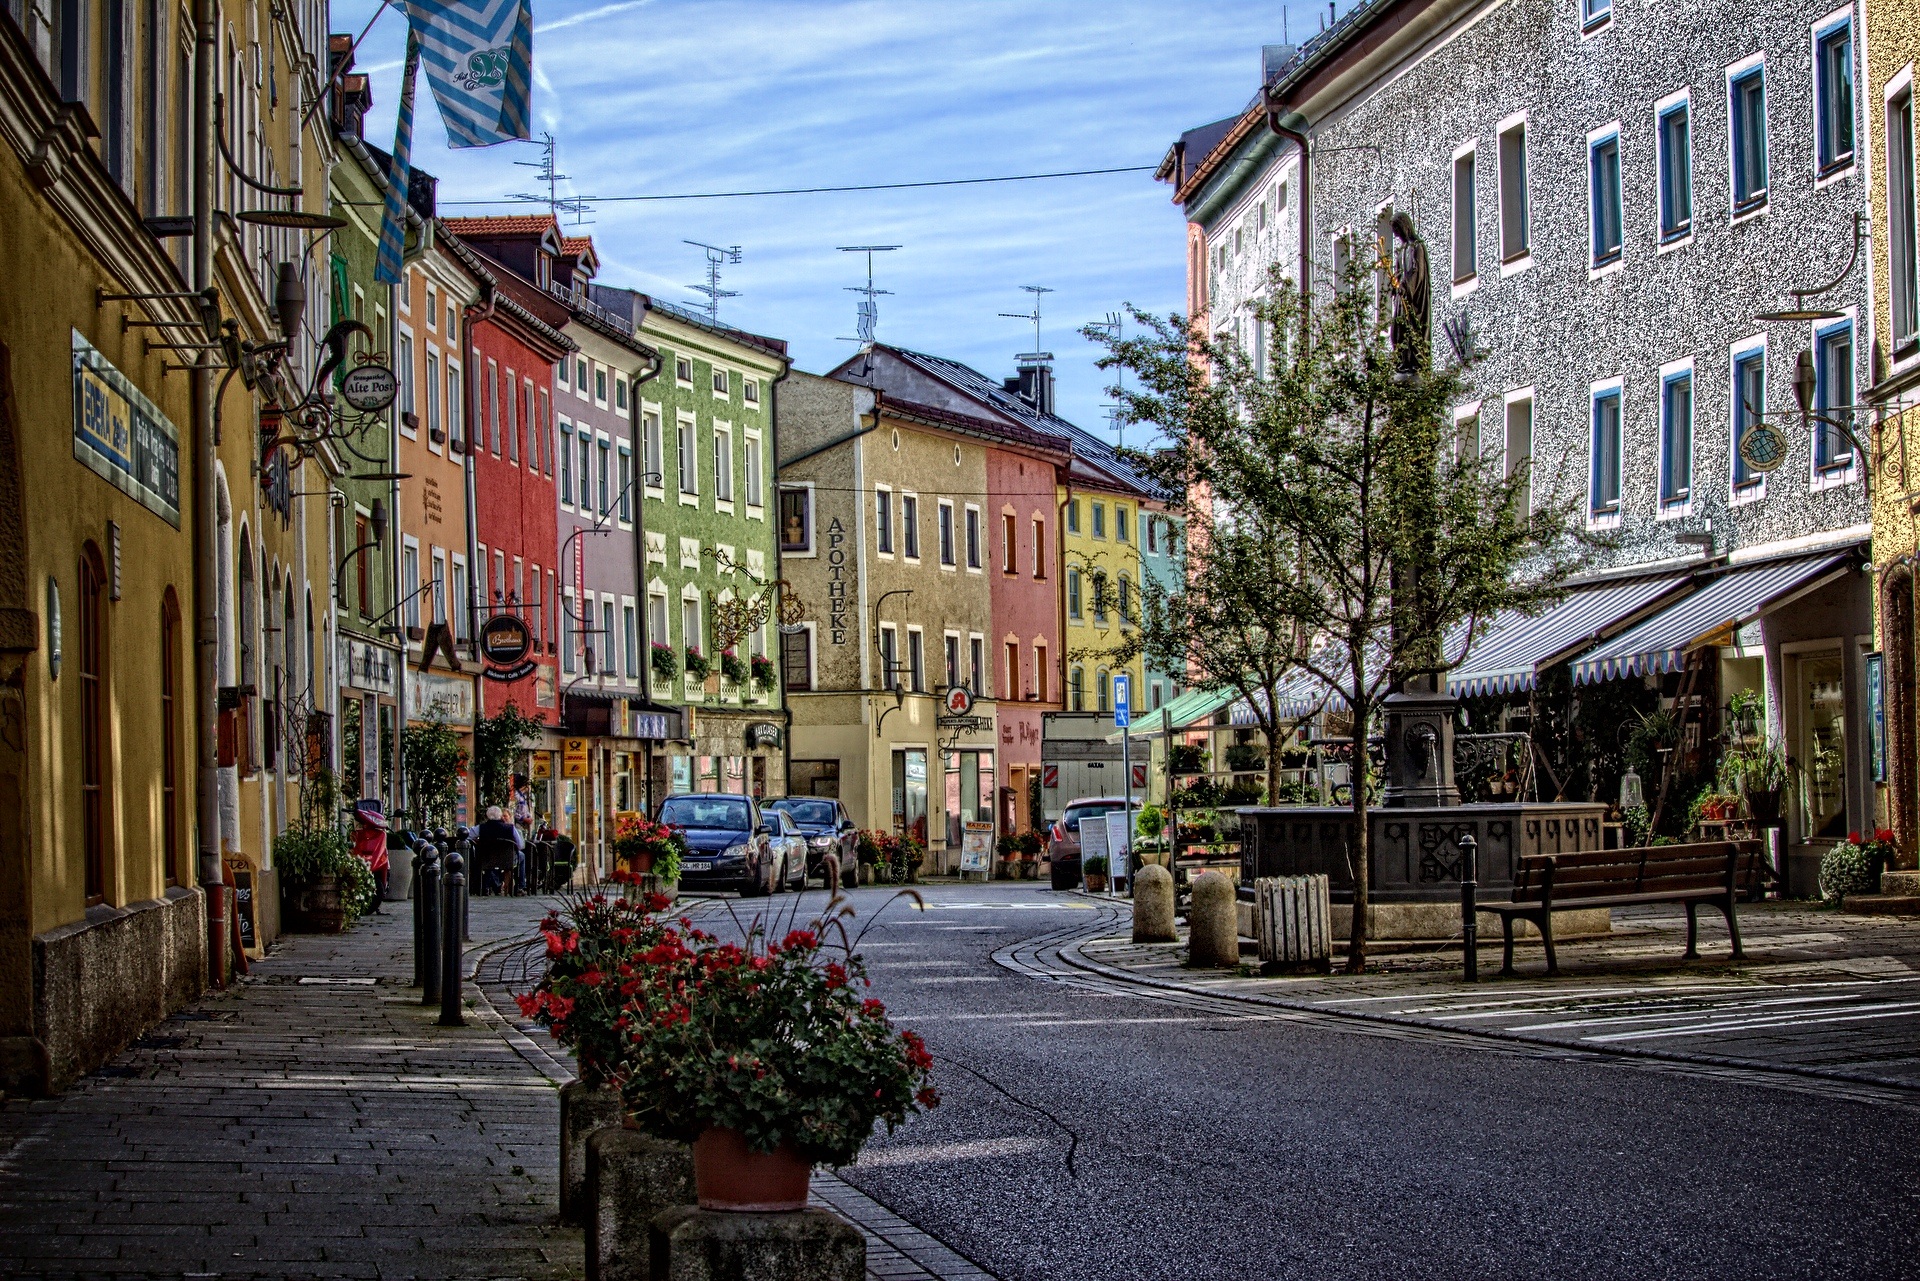
pedestrian, road, street, town, alley, city, cityscape, downtown, suburb, lane, waterway, infrastructure, town square, bavaria, neighbourhood, urban area, residential area, human settlement, teisendorf, bavarian village